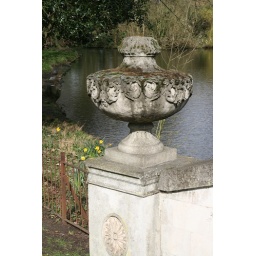
Decorations on the bridge over the lake